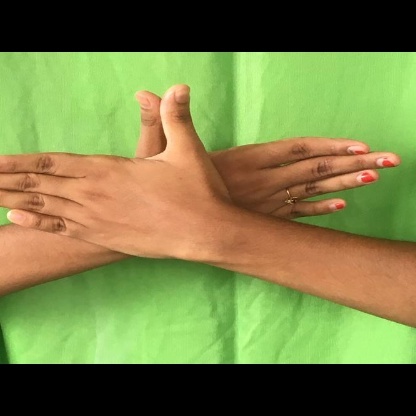
Mudra: Garuda